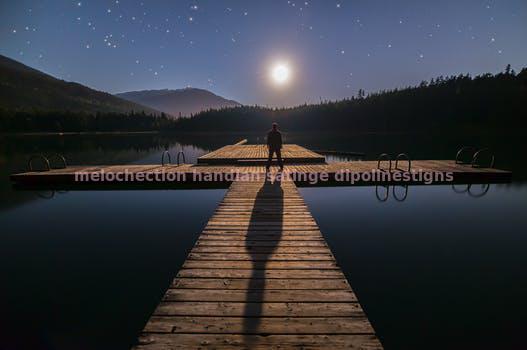
Label: Watermark